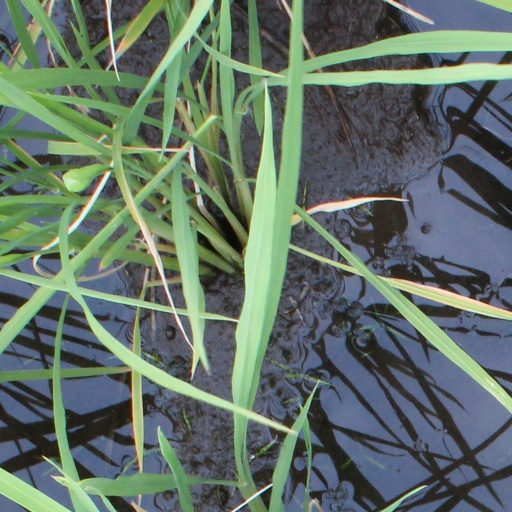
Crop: rice